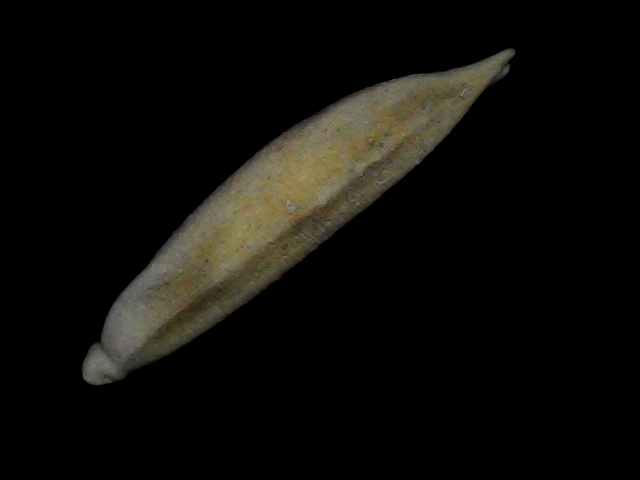
Rice variety: Bd57